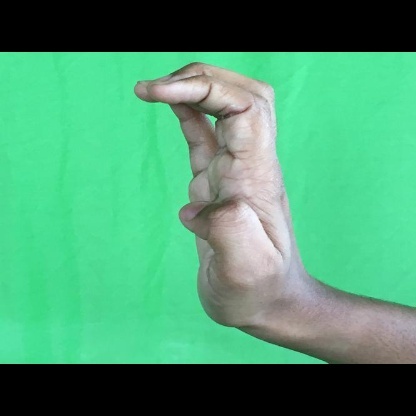
Mudra: Sarpasirsha